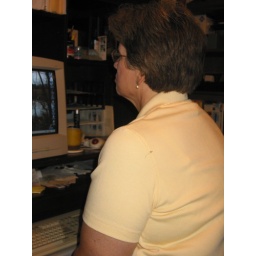
woman in yellow shirt